No More Bets

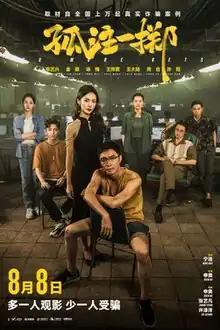
Theatrical release poster

No More Bets is a 2023 Chinese crime thriller film directed by Shen Ao and produced by Ning Hao. The film chronicles a story about Chinese people being trafficked overseas to a Southeast Asian country and forced to commit Internet fraud. It features Lay Zhang, Gina Jin, Yong Mei, and Eric Wang. The film was released in China in both regular theaters and IMAX on August 8, 2023 and achieved box office success, earning a gross of over $500 million.